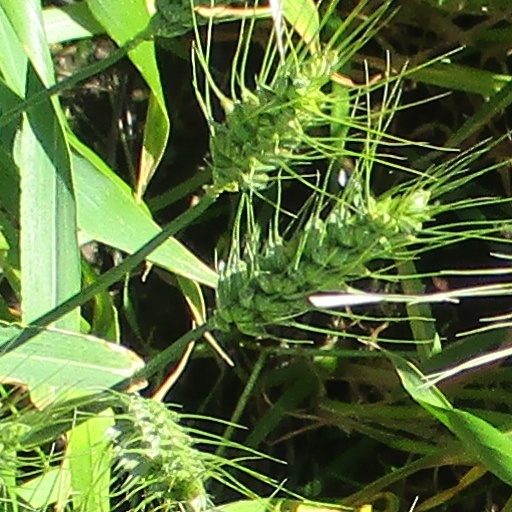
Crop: wheat